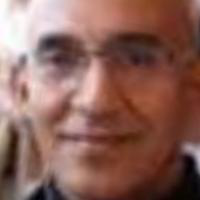
Age group: age 31-40